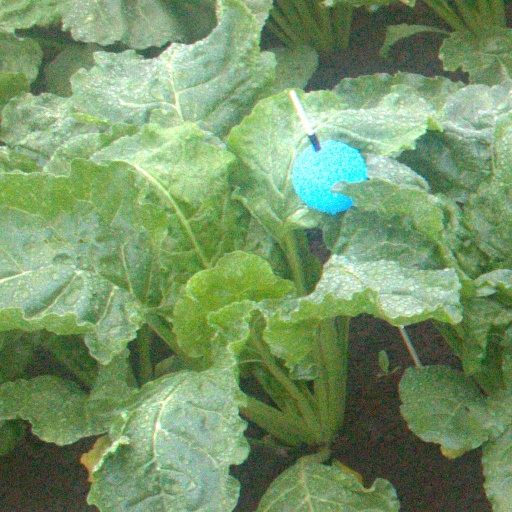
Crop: sugar beet